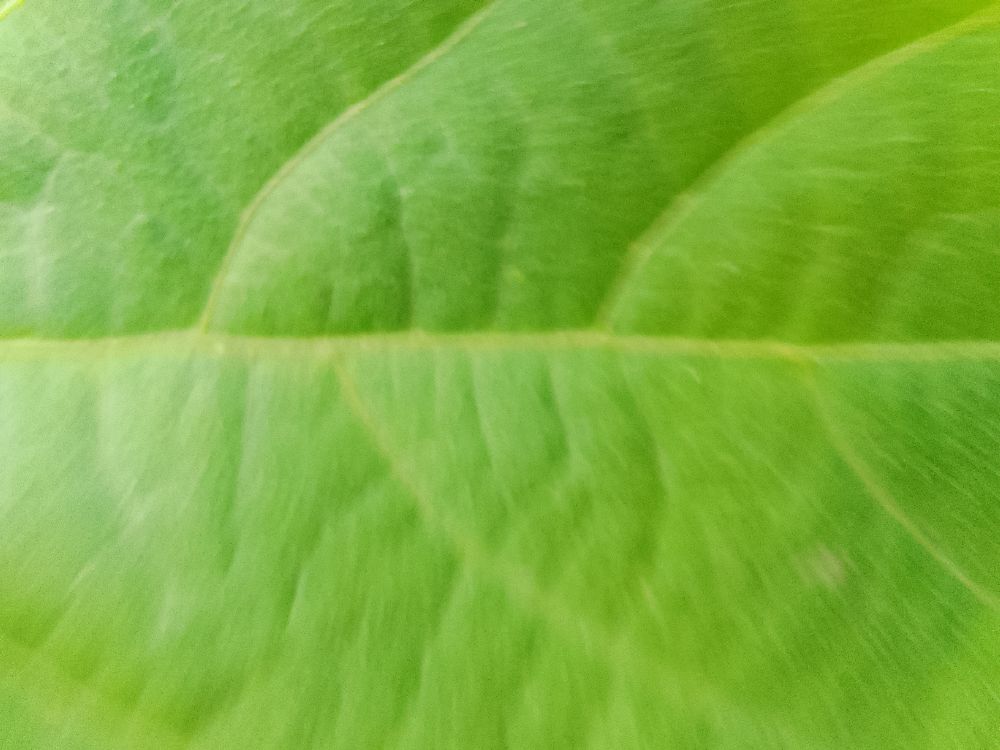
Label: healthy